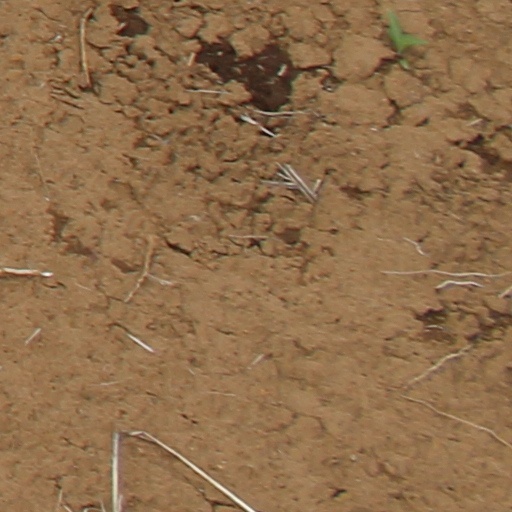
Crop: wheat